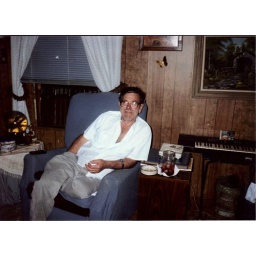
Dad in blue chair